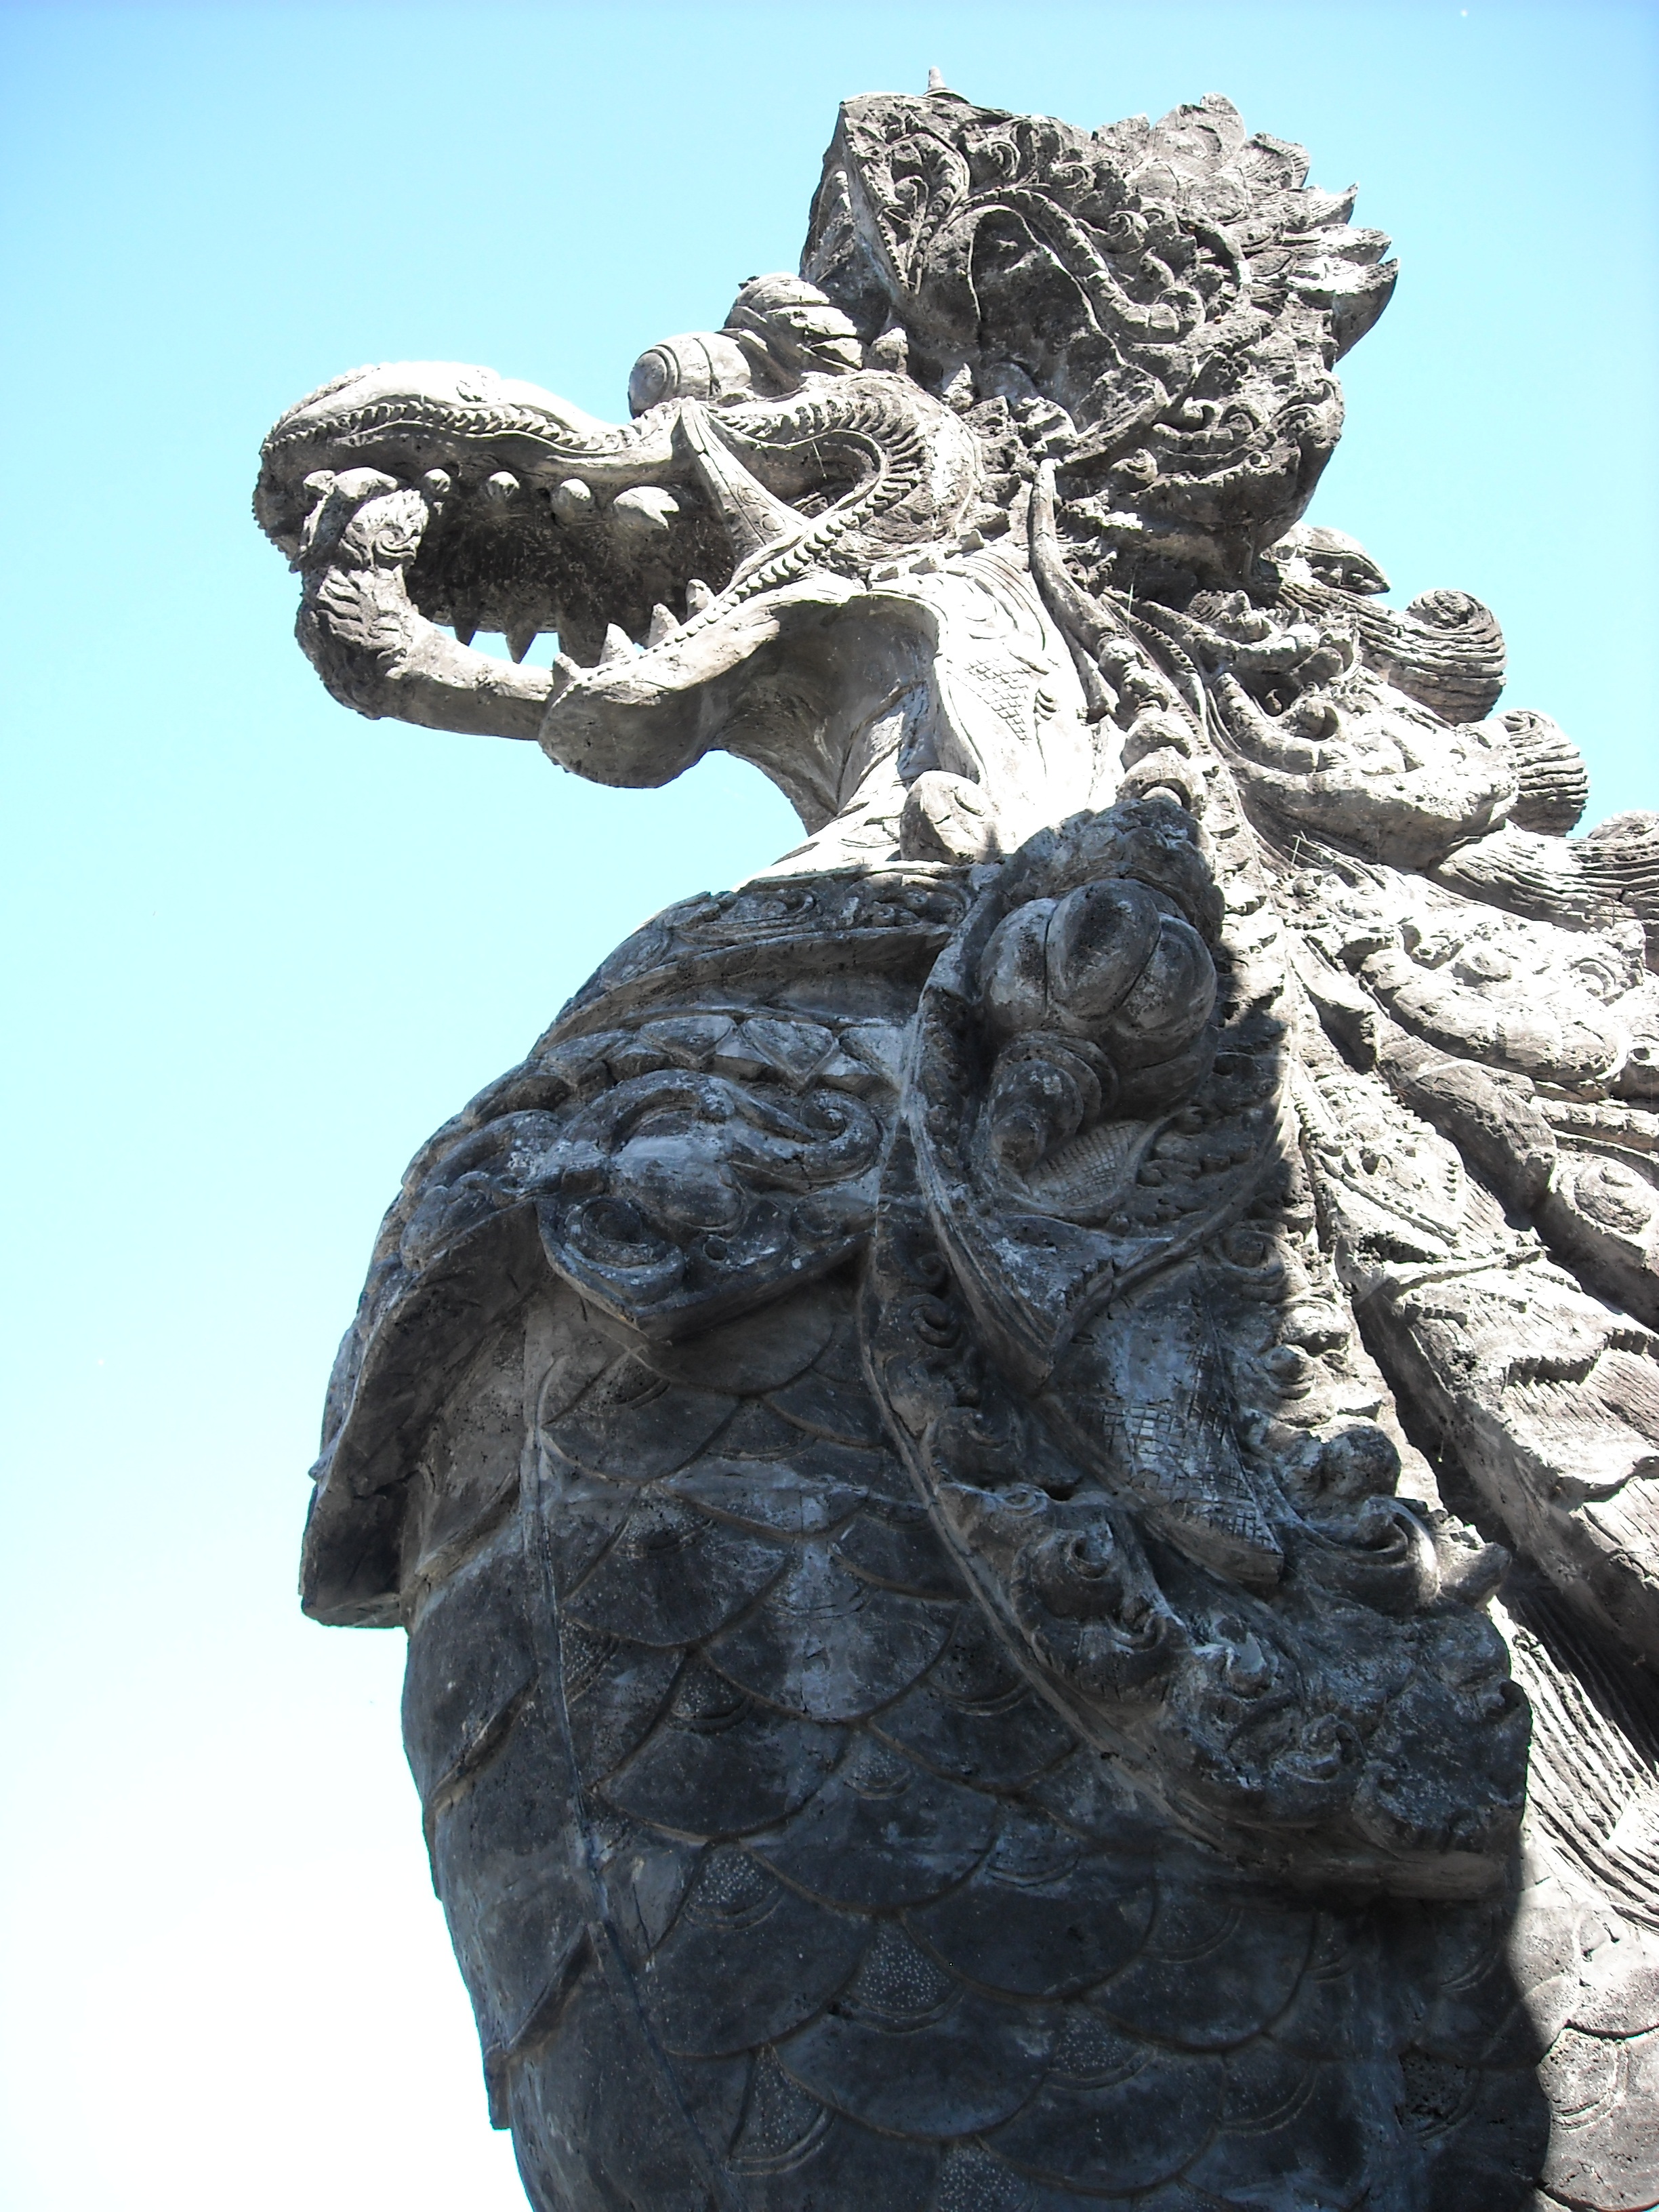
rock, stone, monument, asian, statue, gargoyle, sculpture, art, temple, dragon, carving, oriental, monolith, stone carving, ancient history